Hydrocotyle bonariensis

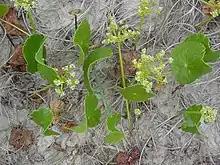
"Hydrocotyle bonariensis"

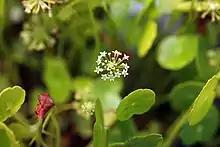

This species colonizes sandy ground and disturbed foreshore sites, estuaries, coastline, sand dunes and ponds. "H. bonariensis" has also displayed a tendency to prefer, and be stronger at, higher elevations.